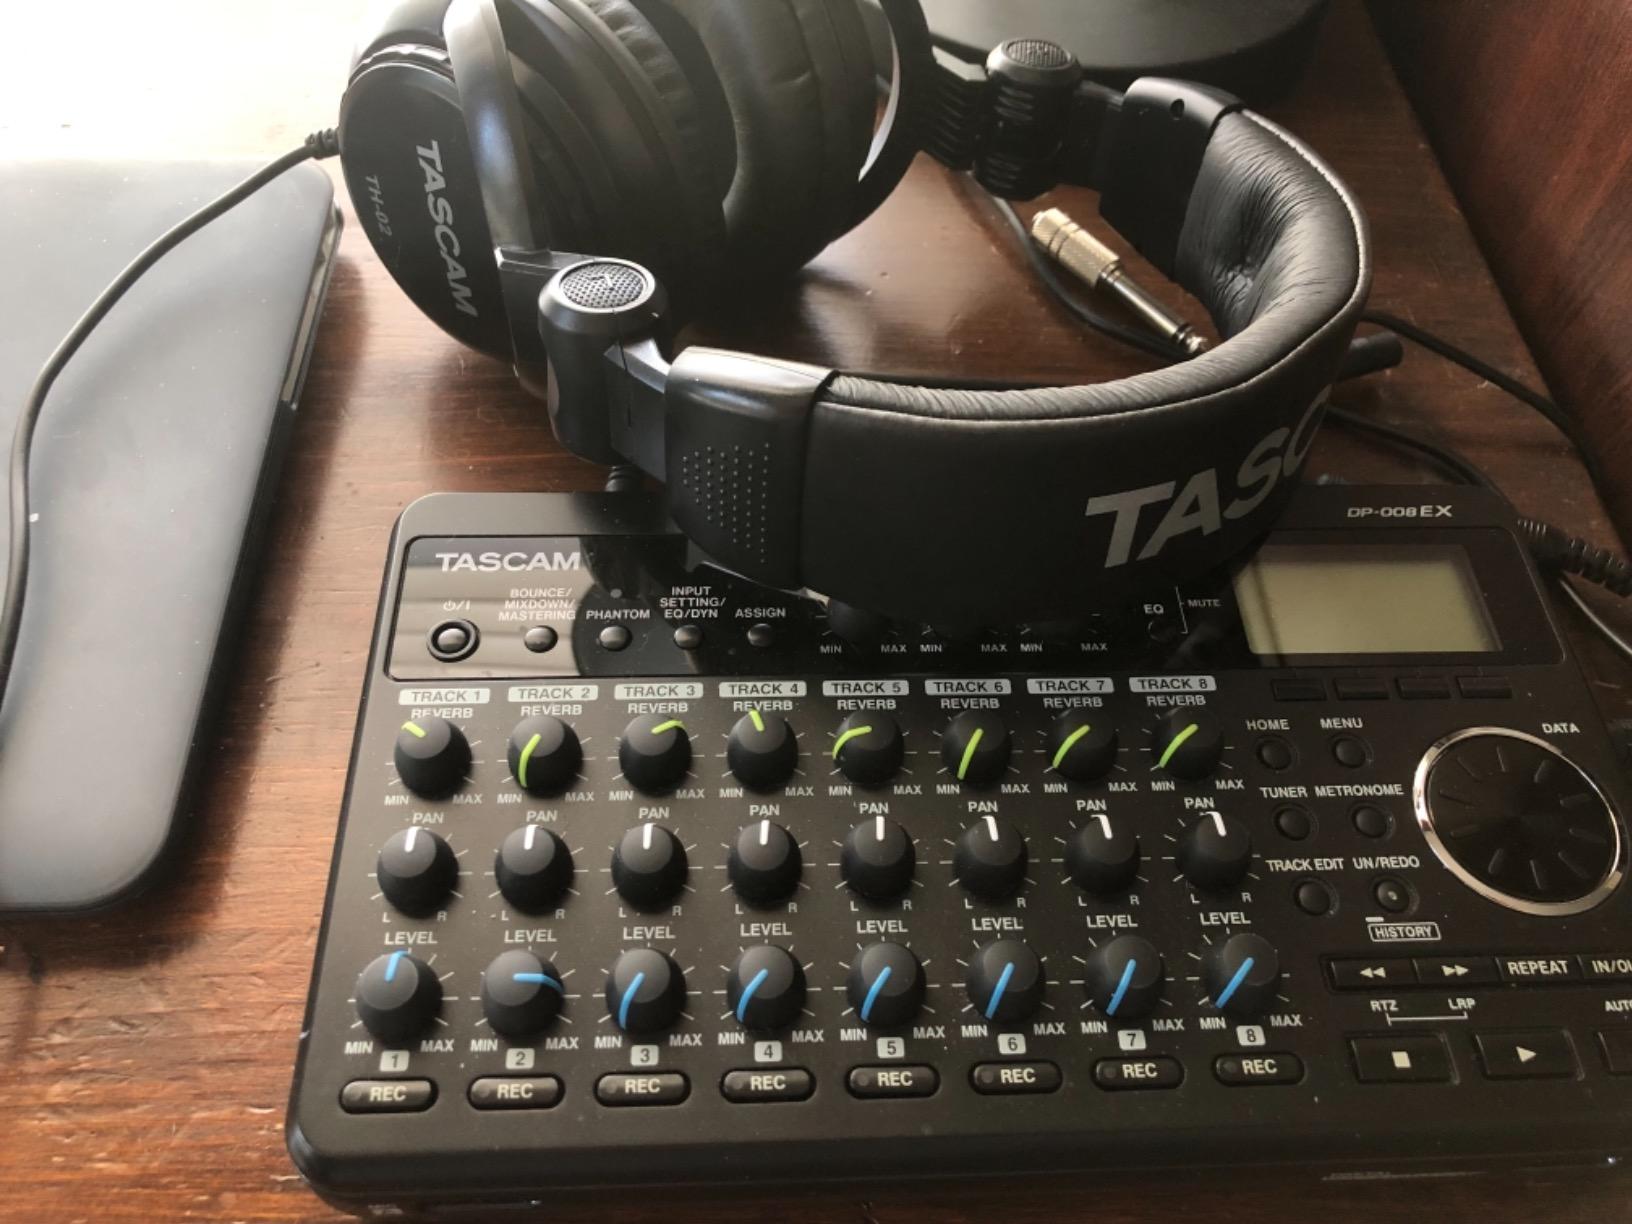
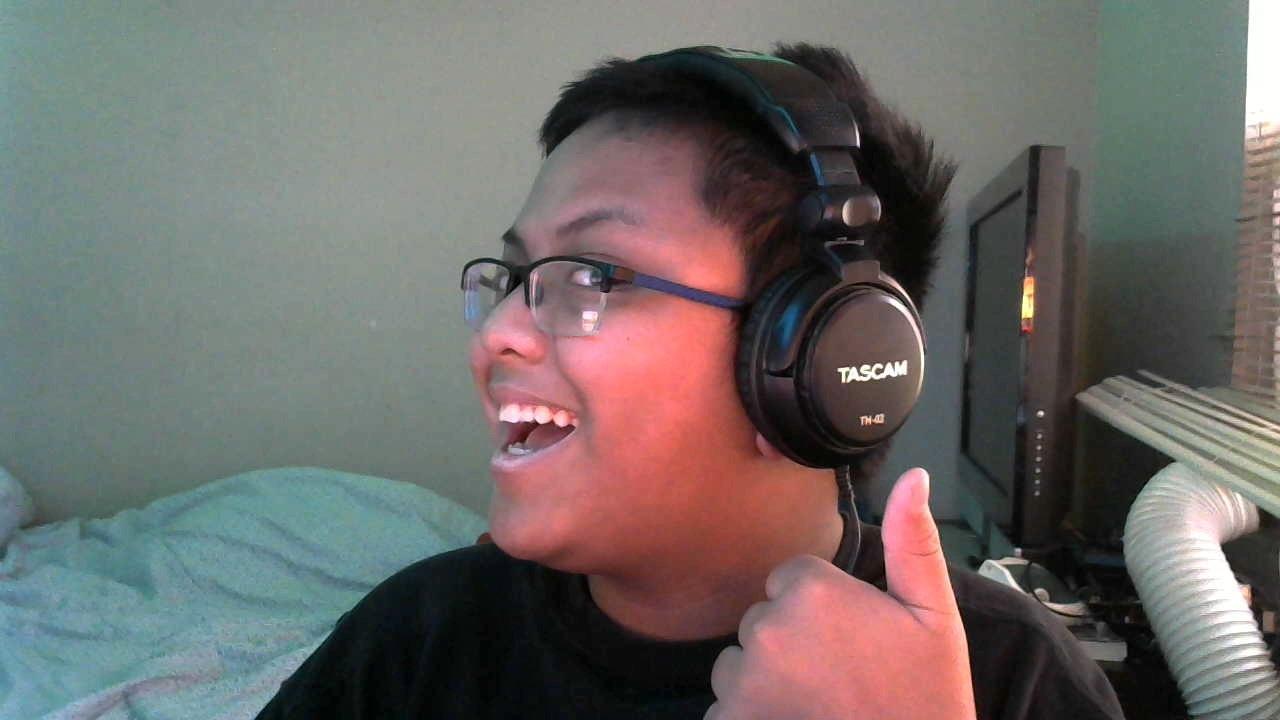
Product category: headphones
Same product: yes